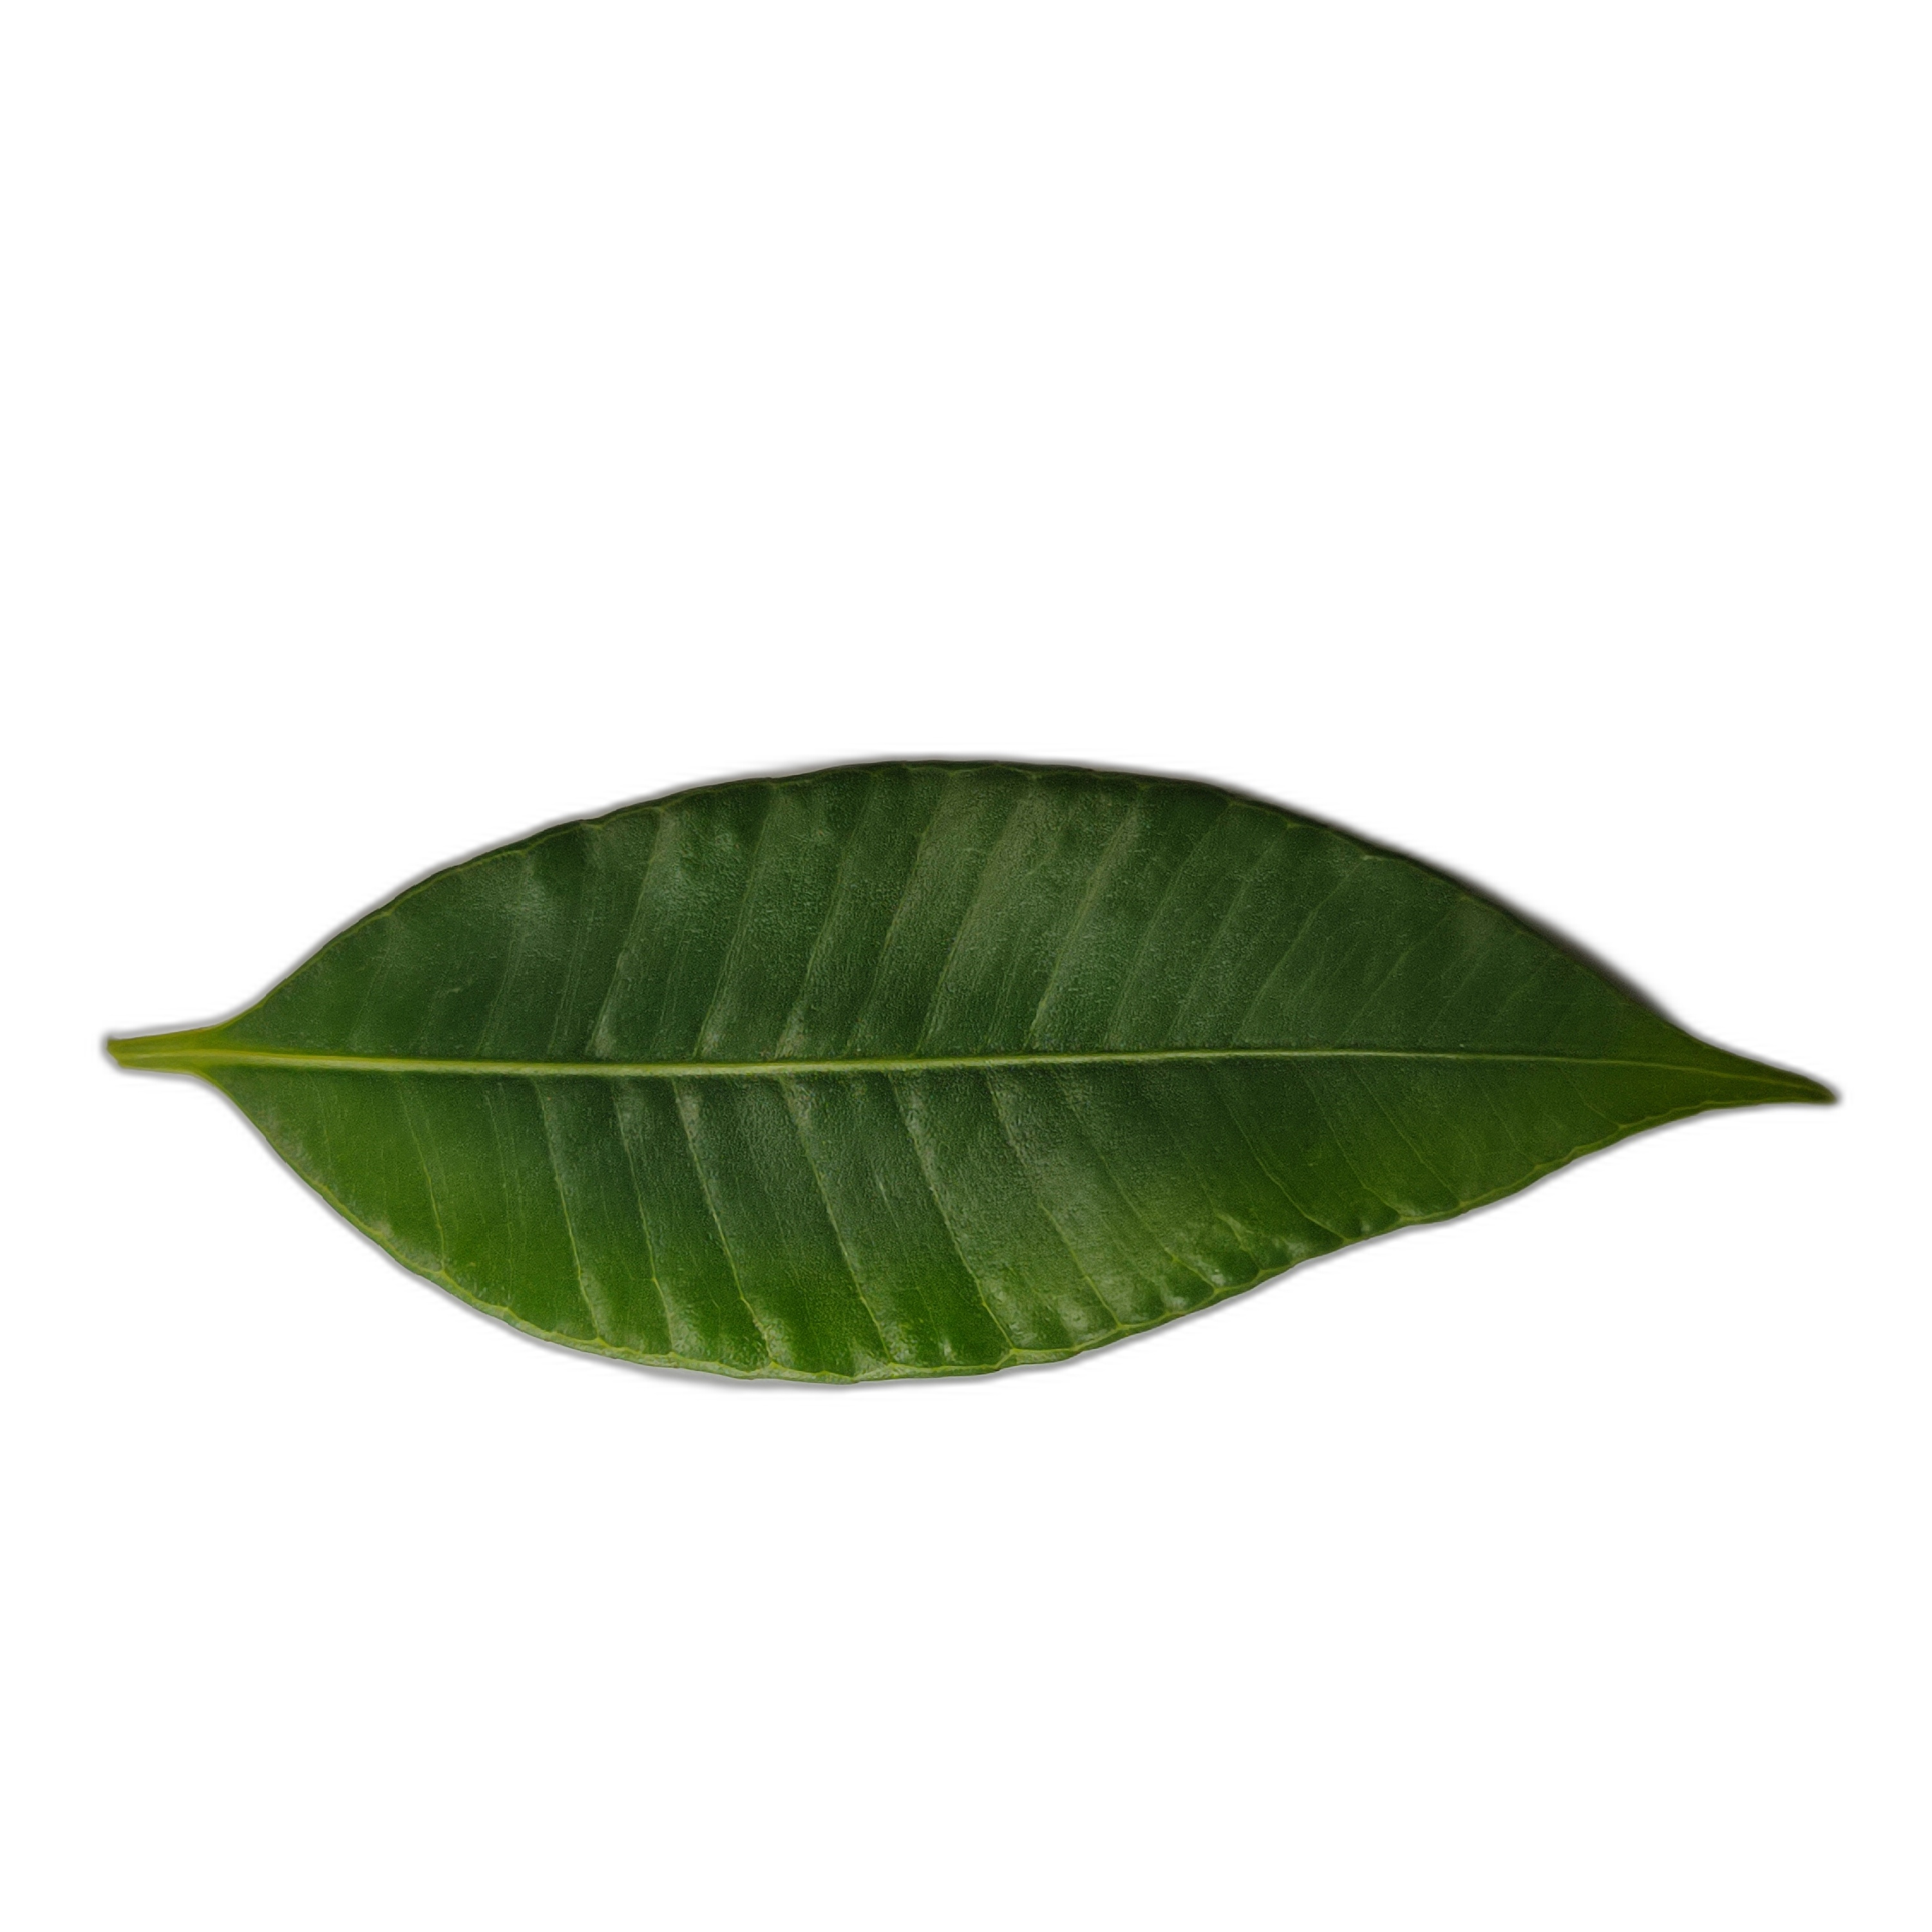
Label: healthy